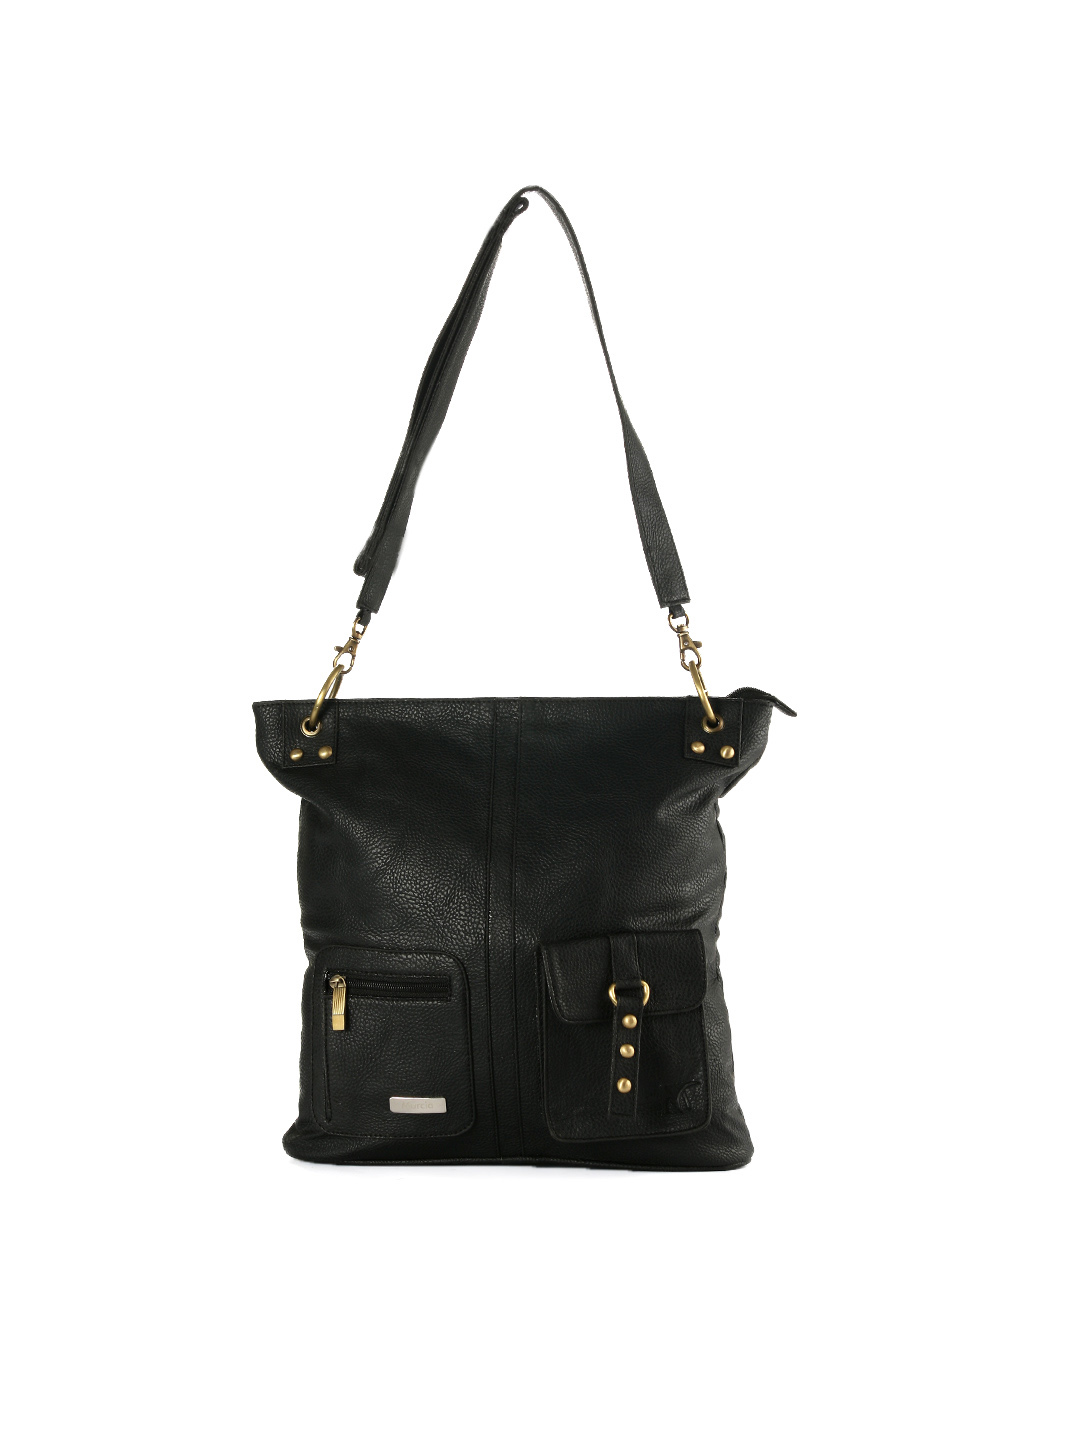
Murcia Women Black Handbag
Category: Accessories / Bags / Handbags
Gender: Women
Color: Black
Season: Winter 2015
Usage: Casual